Malvina Hoffman

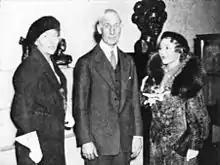
Artist Malvina Hoffman; Stanley Field, director and the nephew of the founder of the Field Museum of Natural History in Chicago; and actress Mary Pickford at the 1934 opening of Hoffman's Grand Central Art Galleries exhibition "The Races of Man."

She also created the well known poster "Serbia needs your help", based on the Miloje P. Igrutinović's photo of dead Serbian soldiers who had died of hunger and exhaustion on the Greek island of Vido. She made the soldier "live" on the poster and later, as a sort of an artistic installation, posted the soldier's head on the bronze statue of the Saint Francis of Assisi in front of the Mayo Clinic in Rochester, Minnesota. She published her impressions about her visit in the chapter "Hunger in the Balkans" of her book "Heads and Tales".